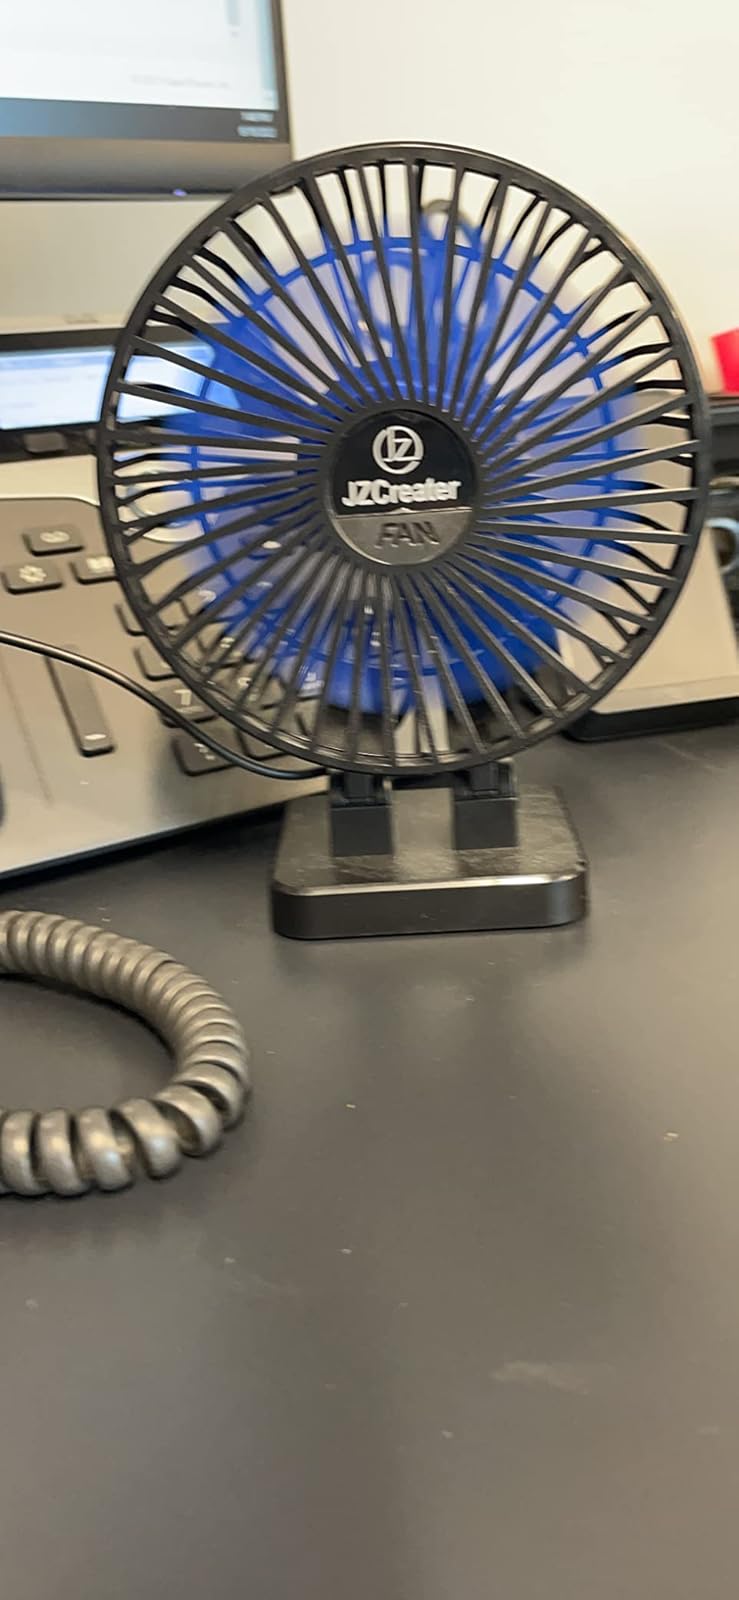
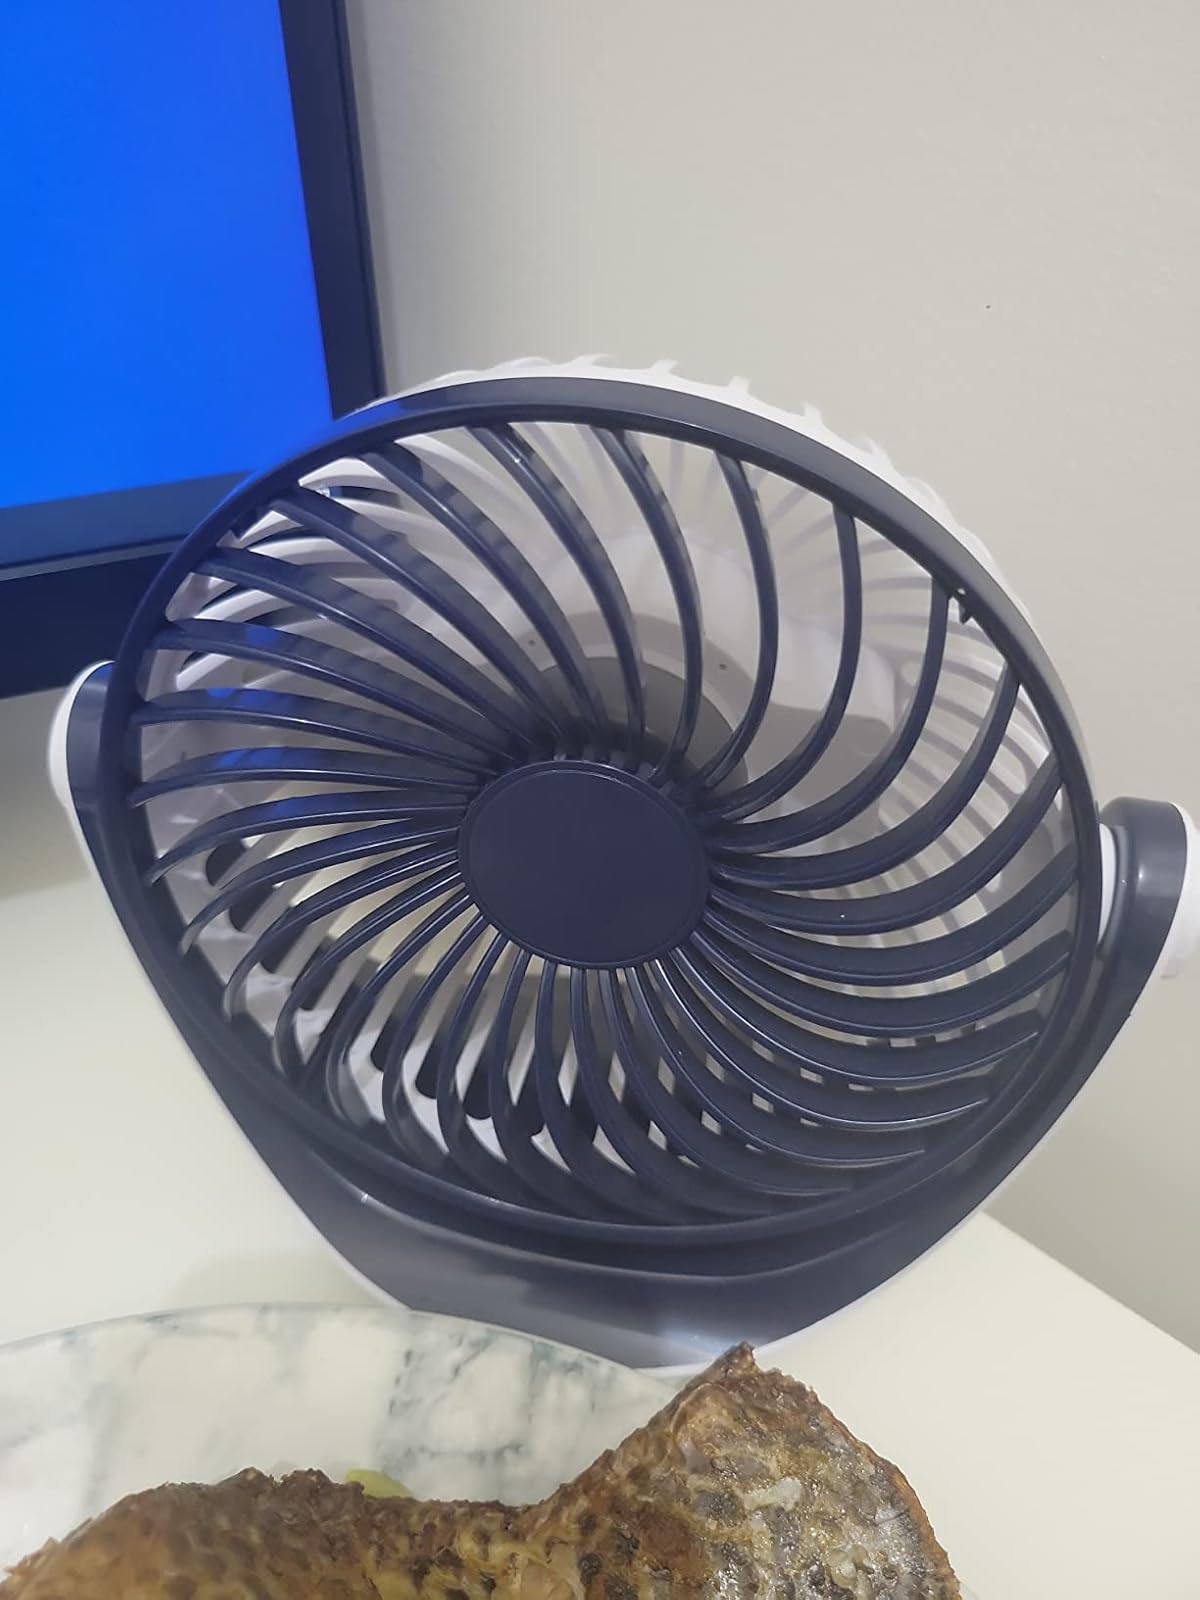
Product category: fan
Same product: no